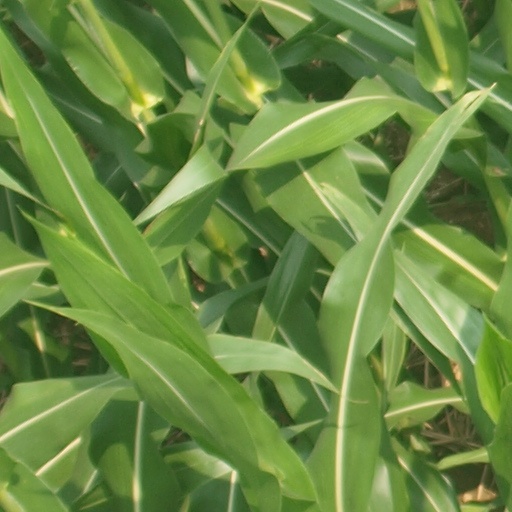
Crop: maize; corn